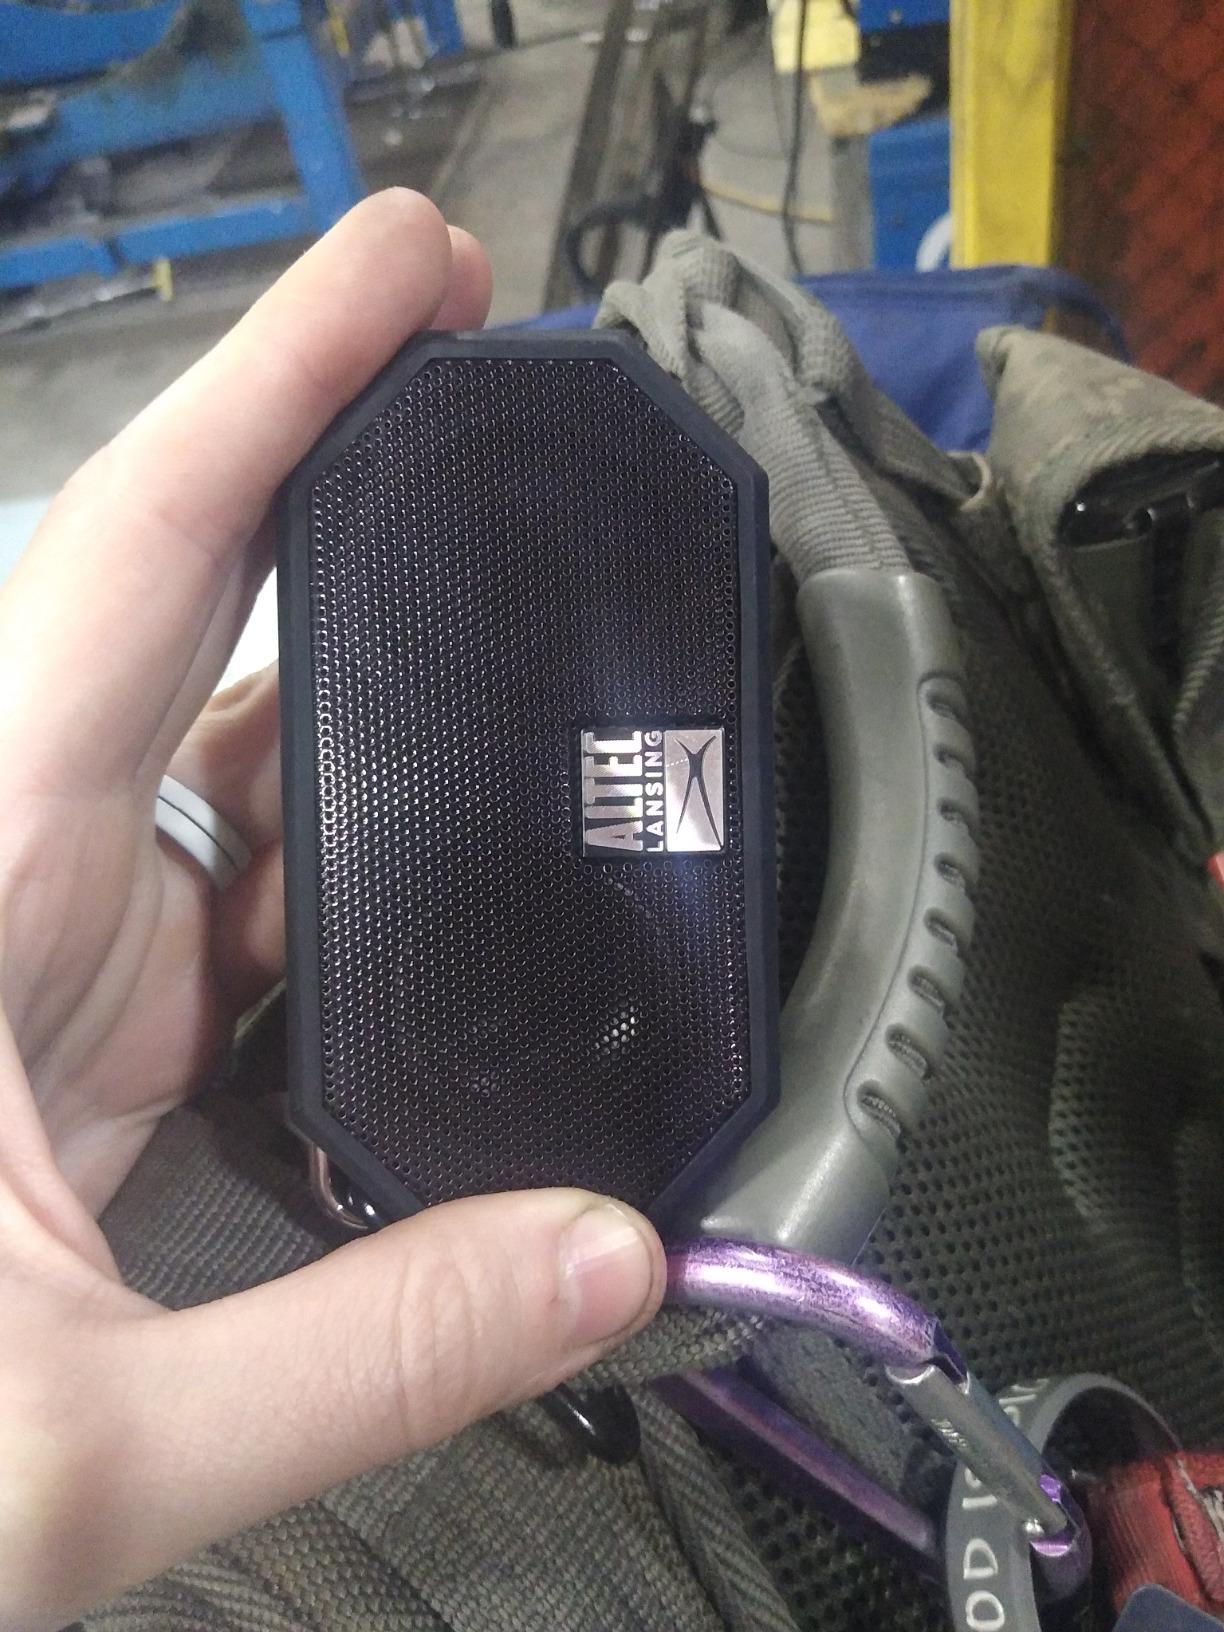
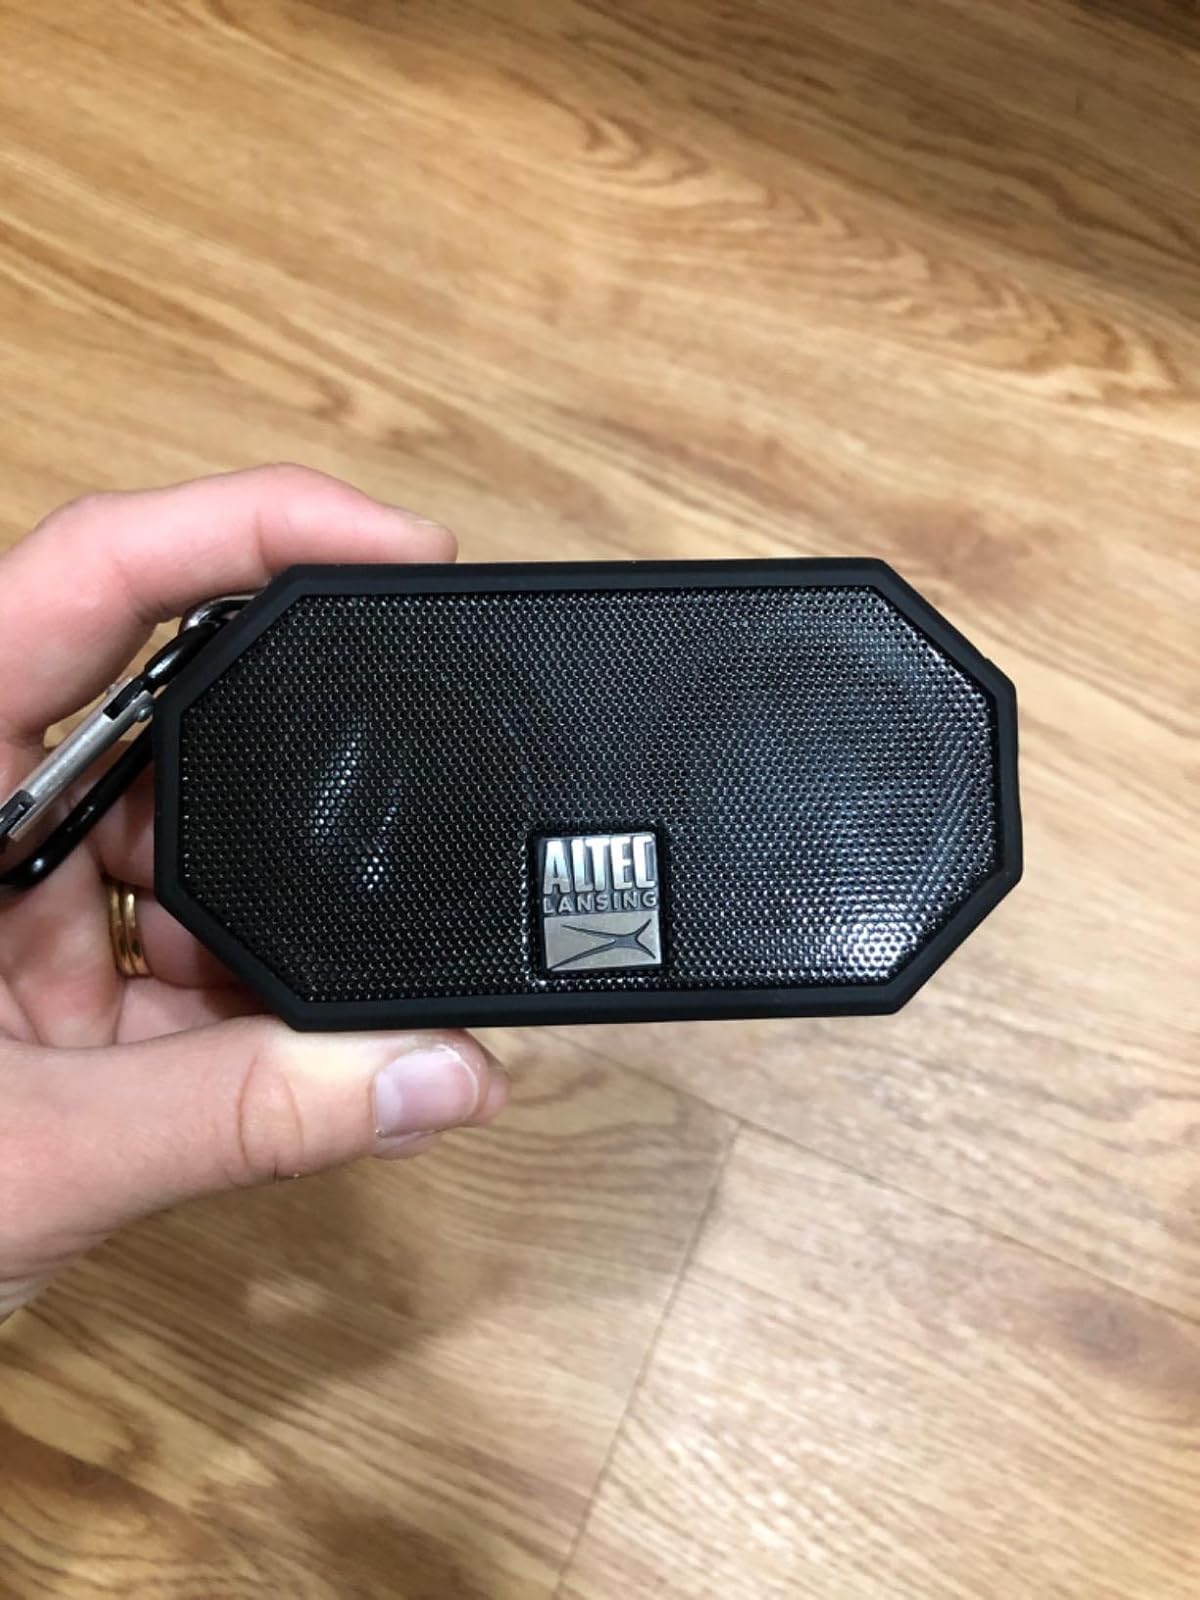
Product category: speaker
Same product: yes